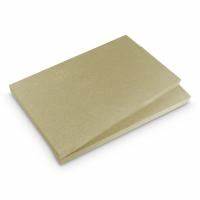
Waste category: paper